Aarne Saluveer

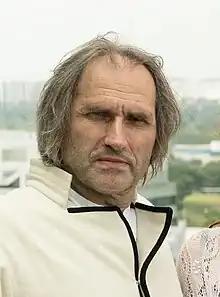
Aarne Saluveer in 2016

Aarne Saluveer (born 28 July 1959 in Tartu) is an Estonian conductor and music pedagogue. He is primarily known by its activity with children's music and children's choirs.